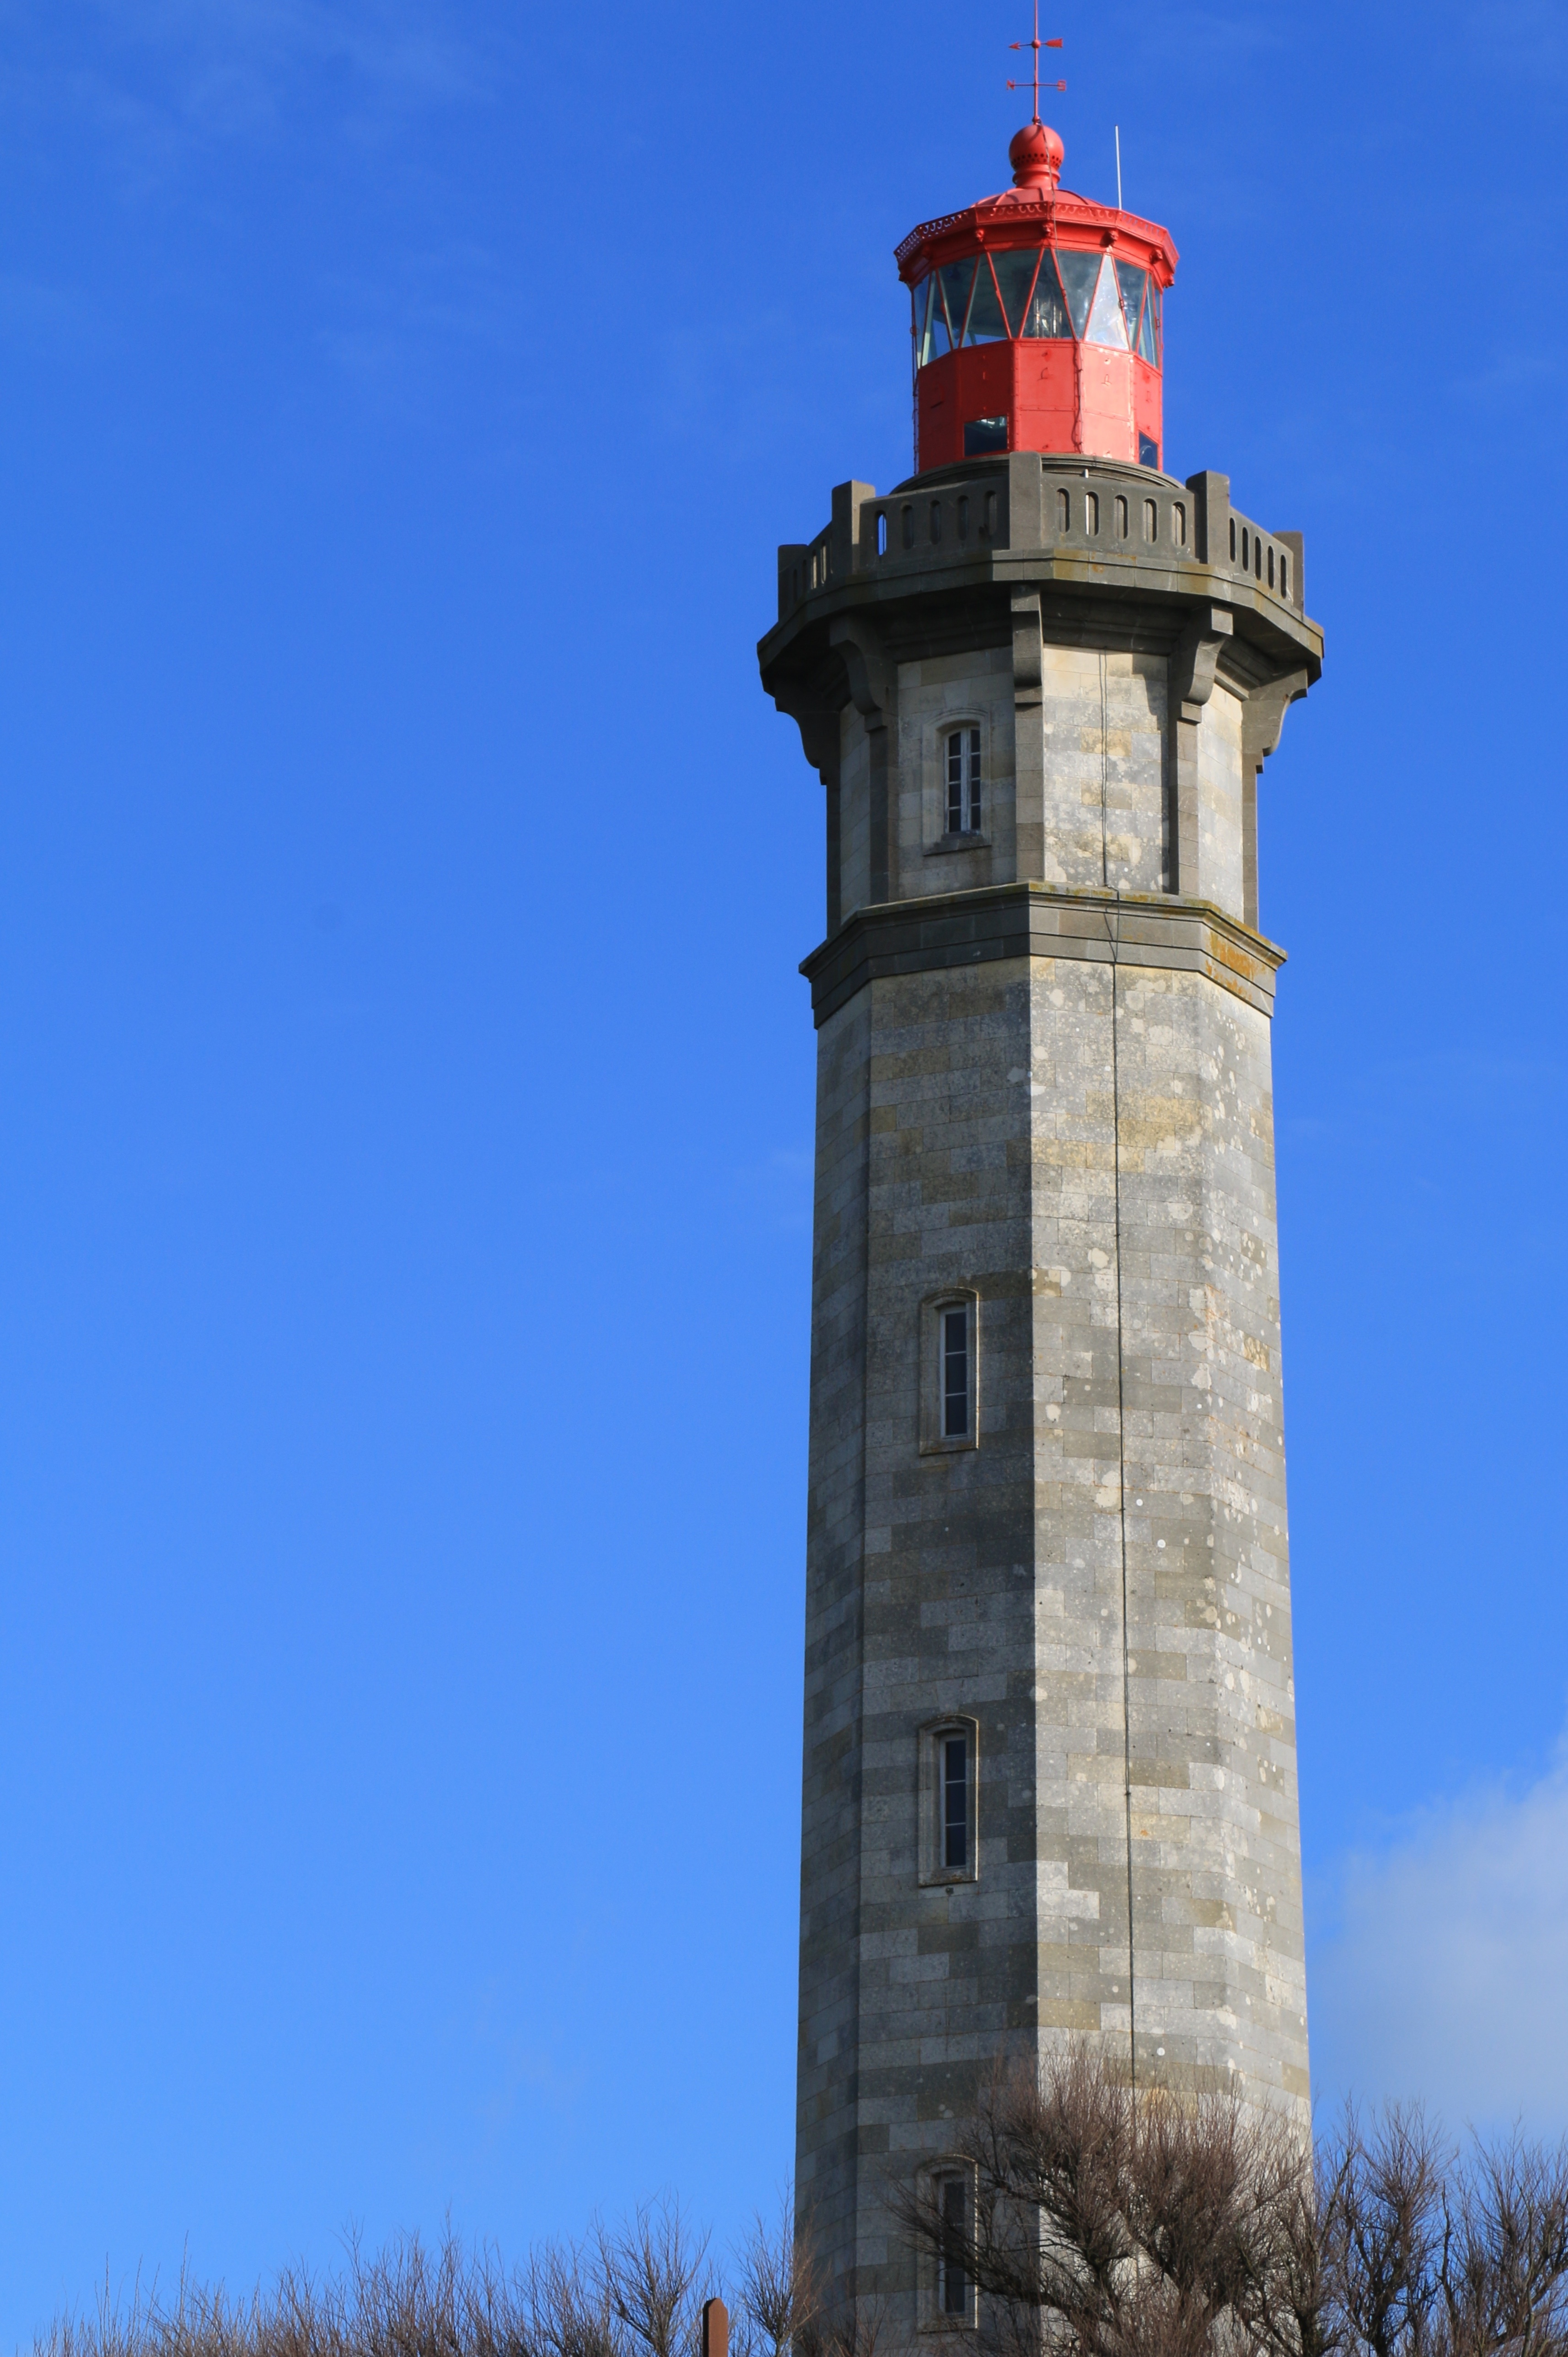
lighthouse, france, tower, bell tower, blue sky, control tower, ile de re